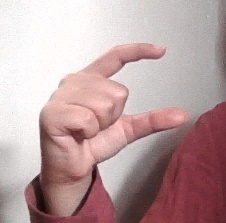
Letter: dal